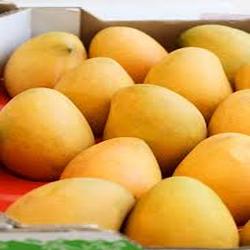
Label: Mango